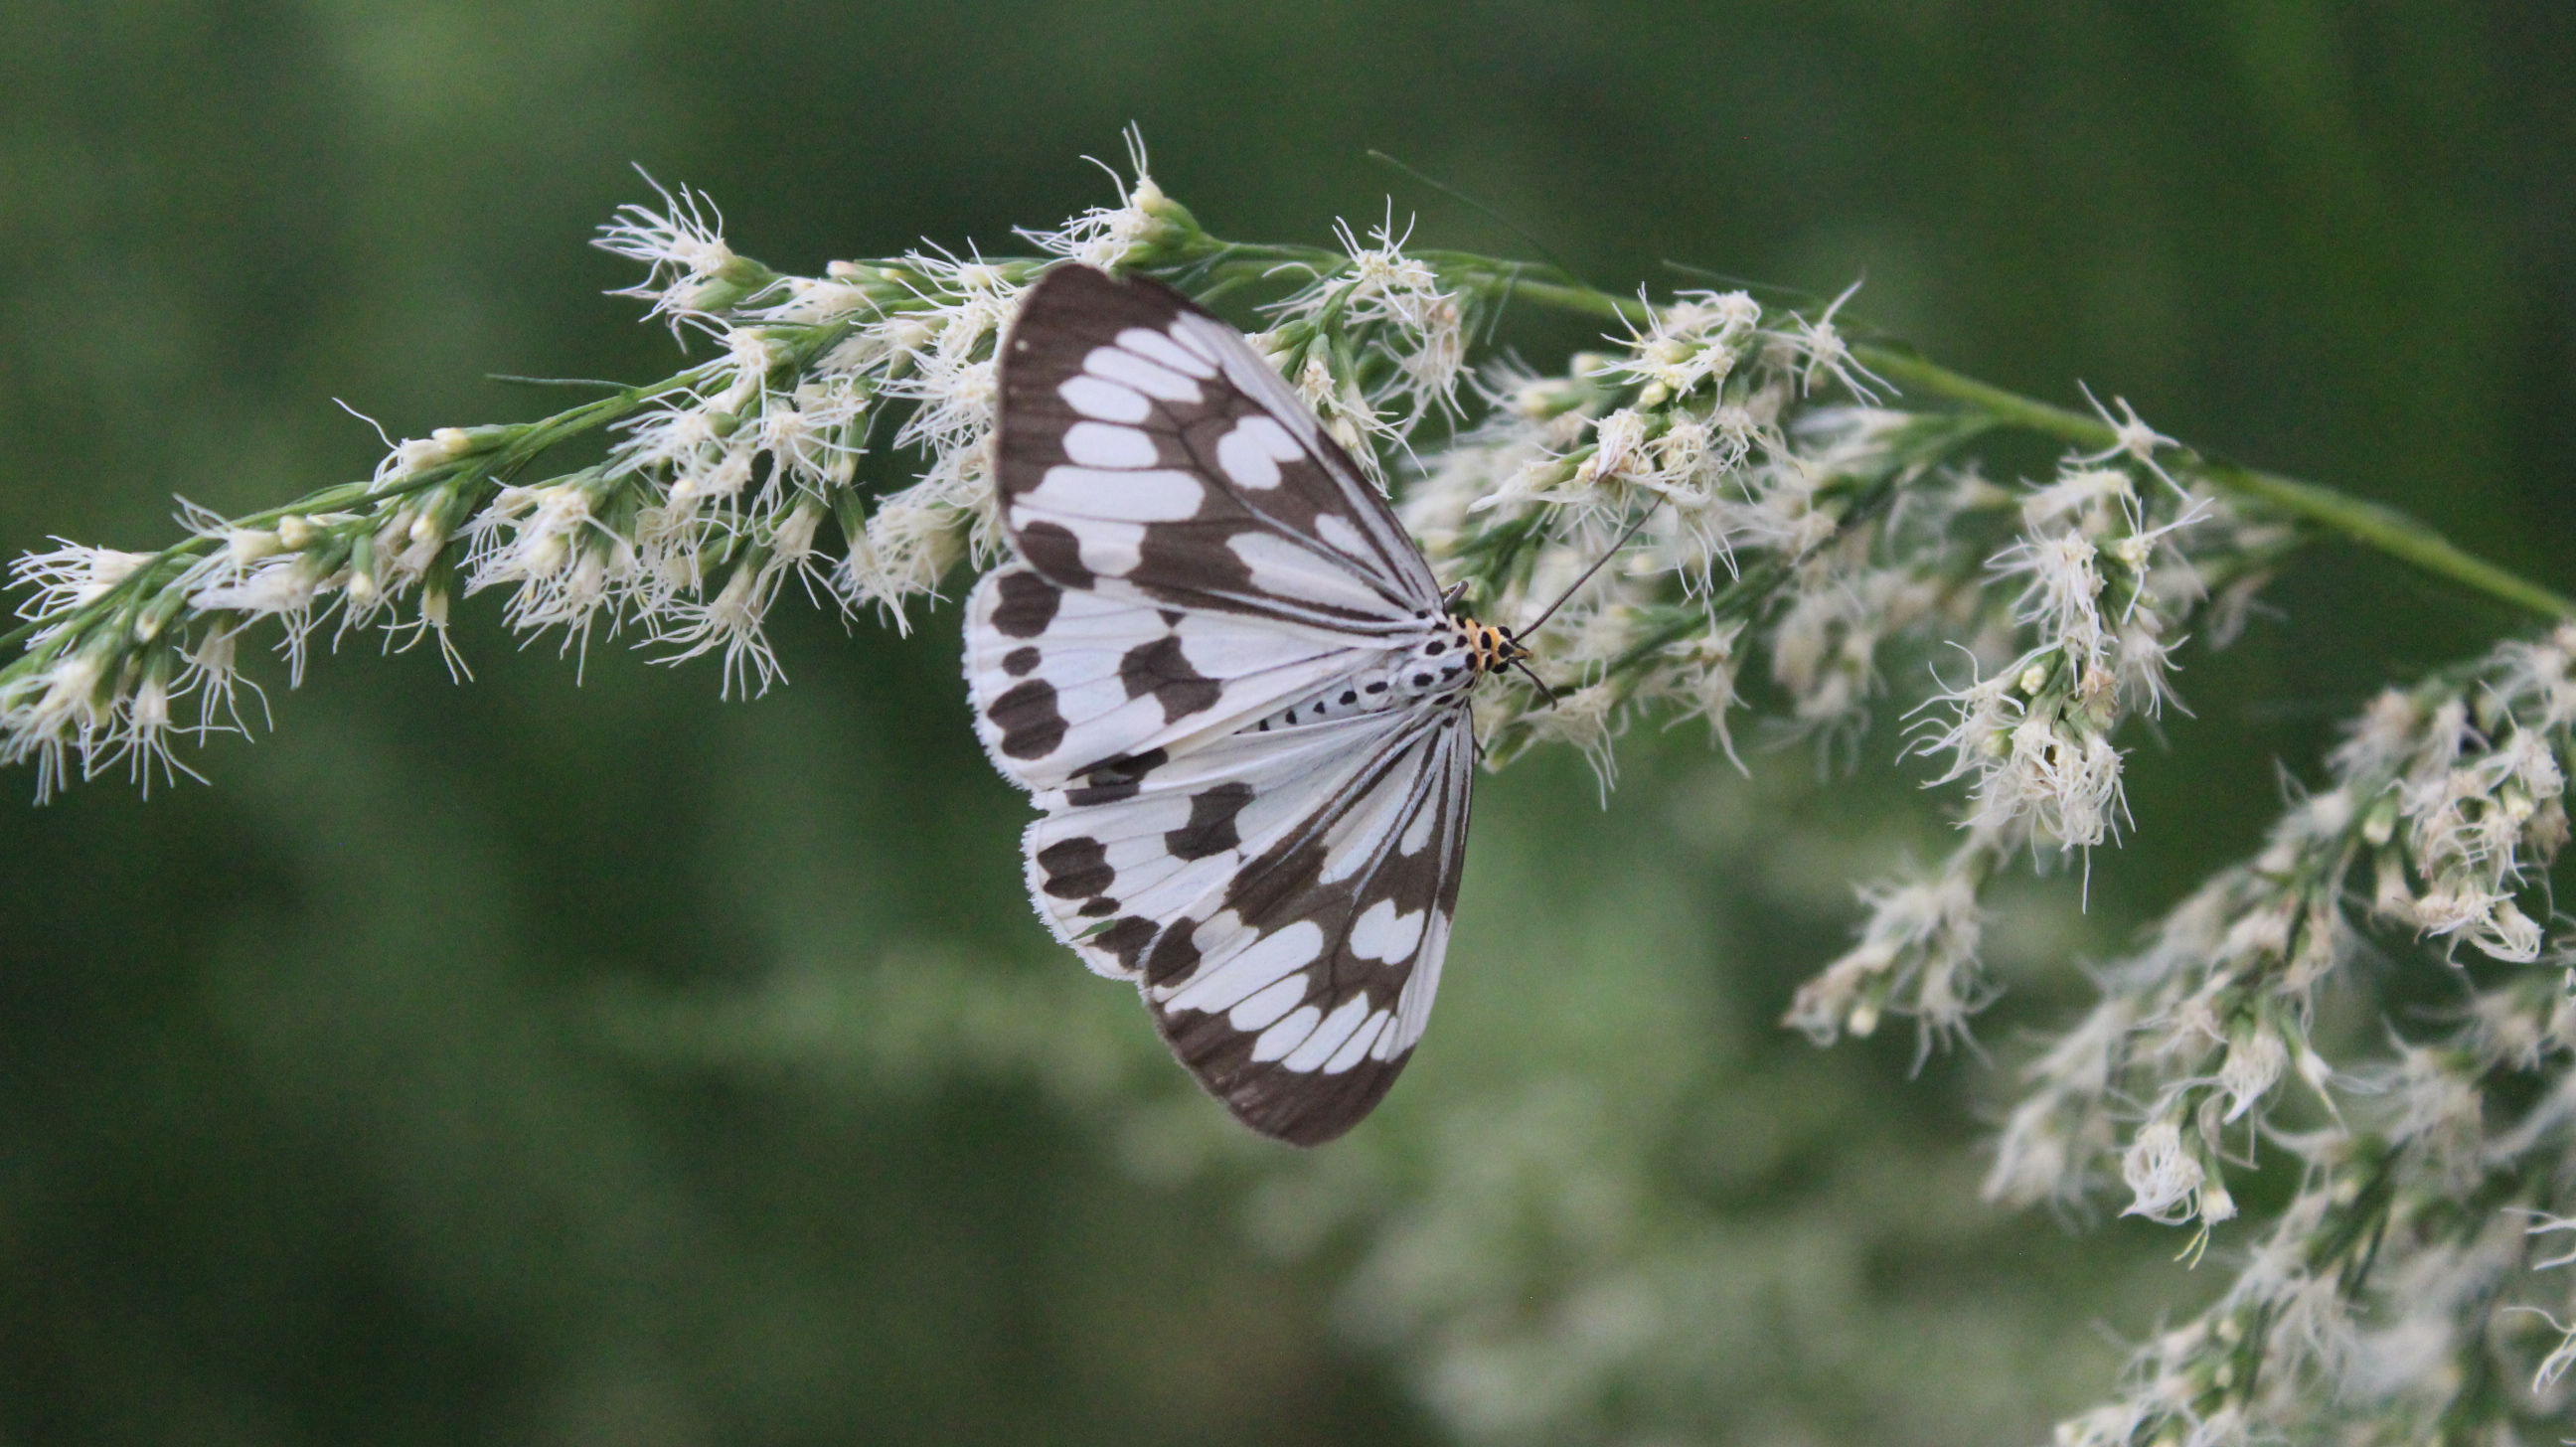
nature, butterfly, insect, moths and butterflies, melanargia, Bath White, invertebrate, pollinator, pontia, brush footed butterfly, wildlife, Eastern Bath White, organism, plant, moth, arthropod, lycaenid, melanargia galathea, pieridae, macro photography